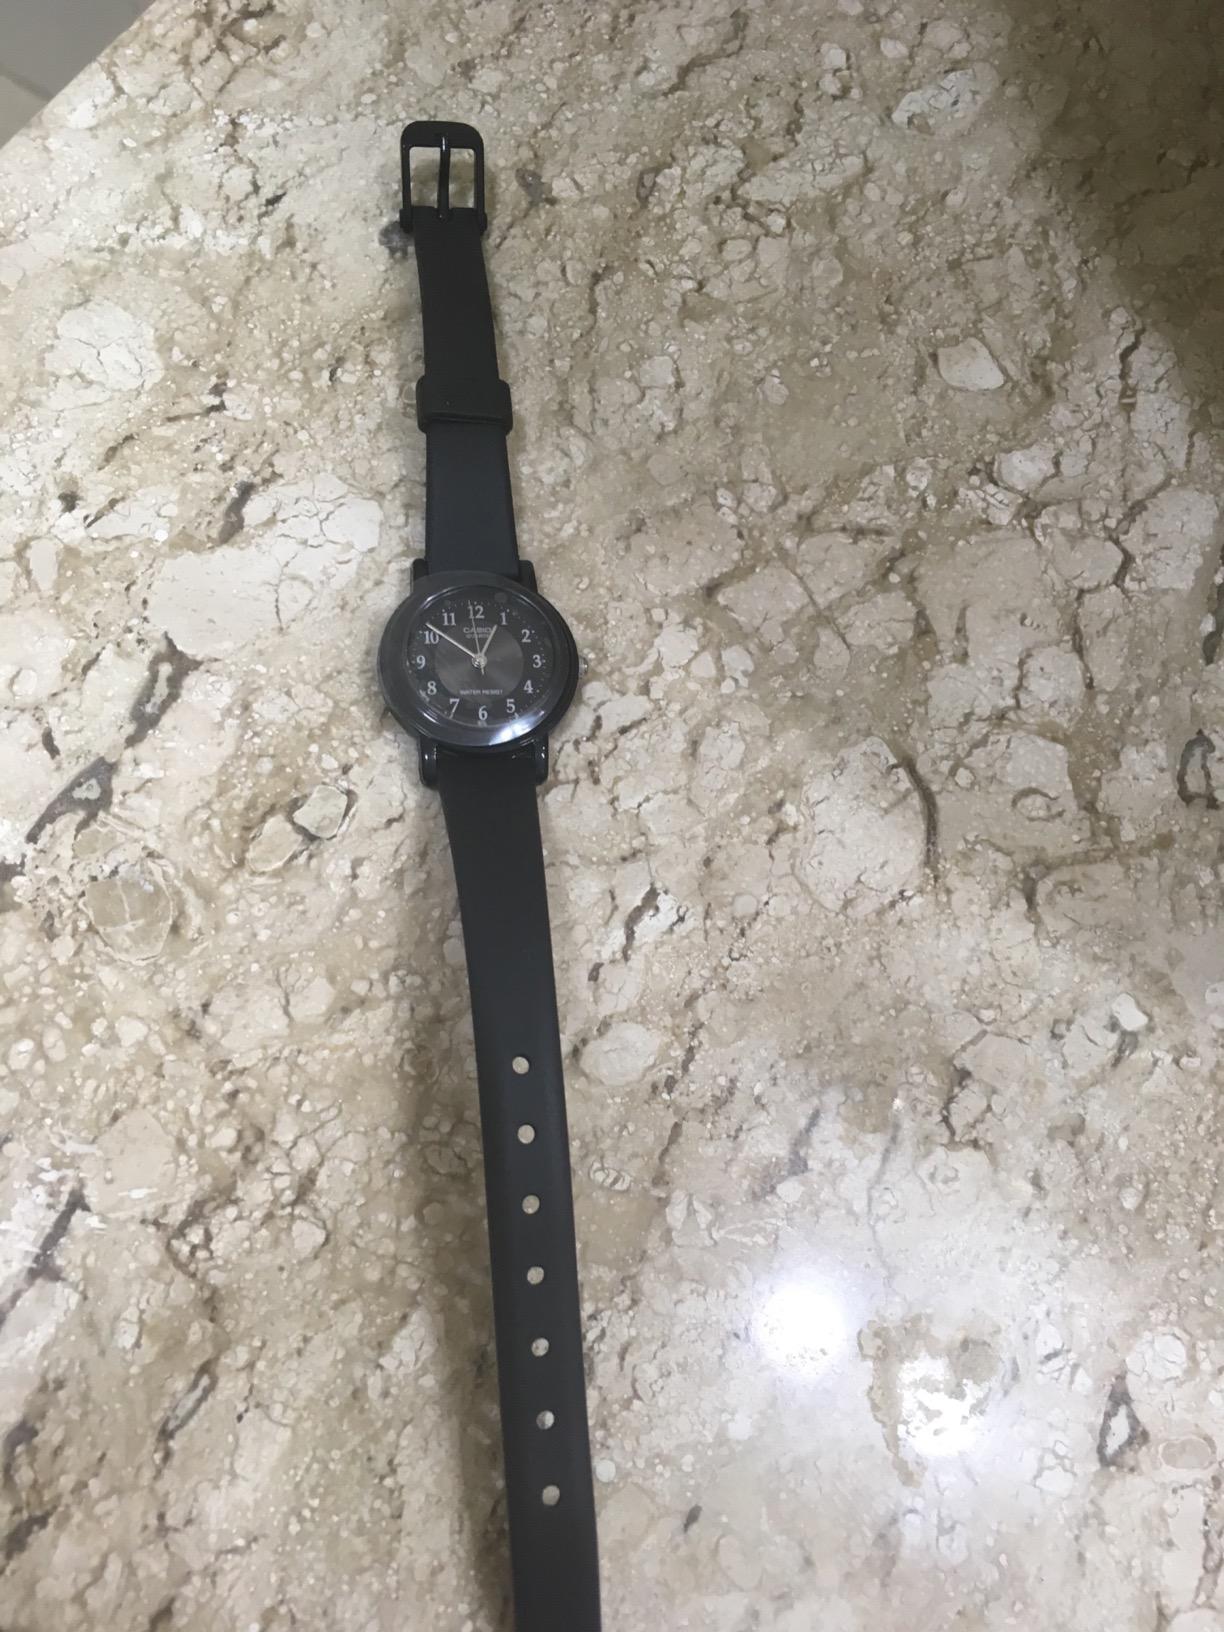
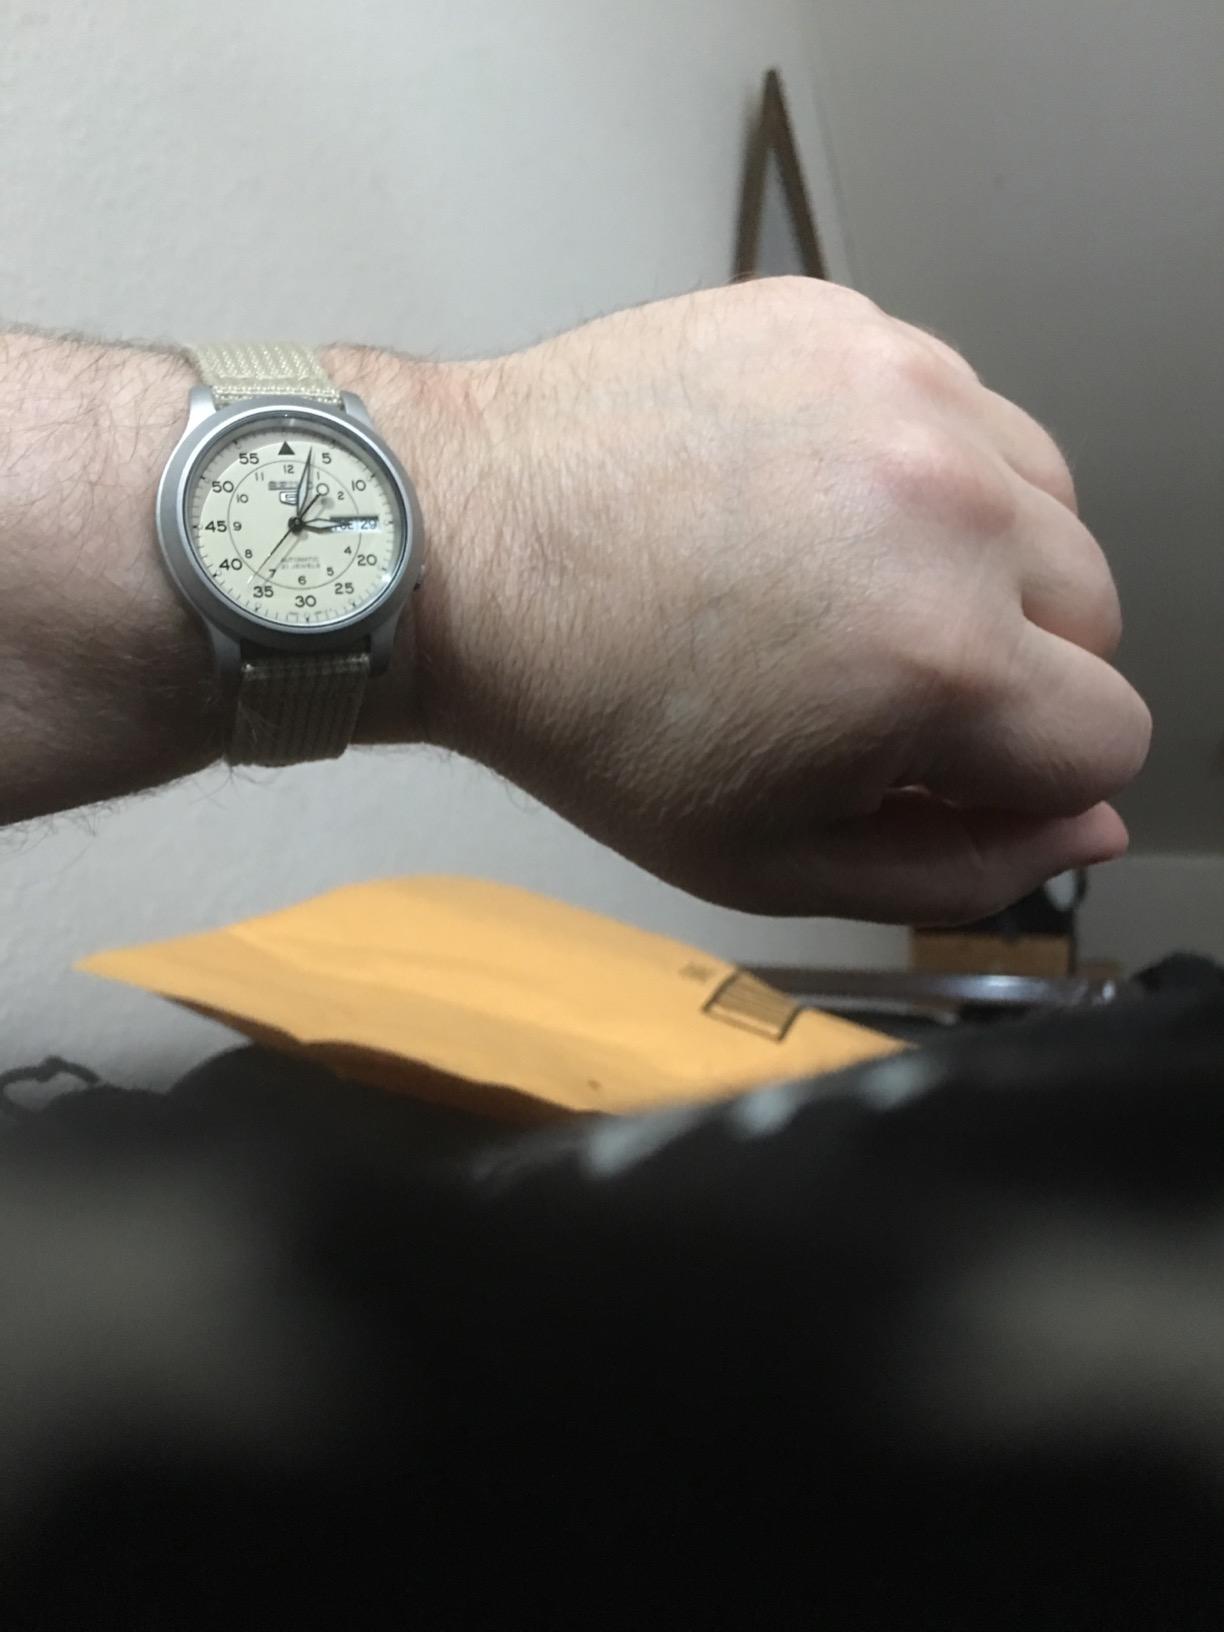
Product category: accessories_watch
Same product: no